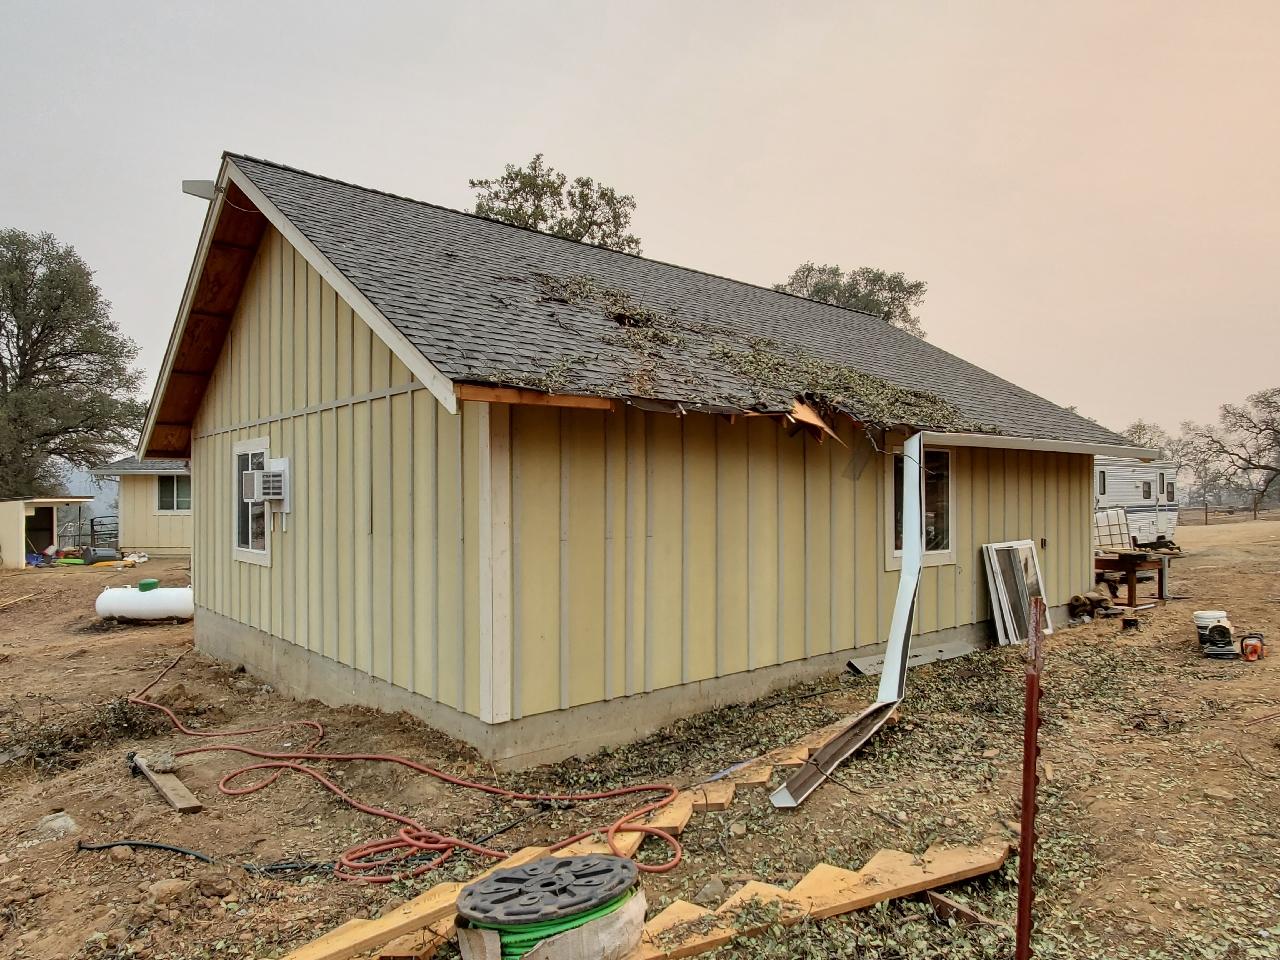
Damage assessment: affected